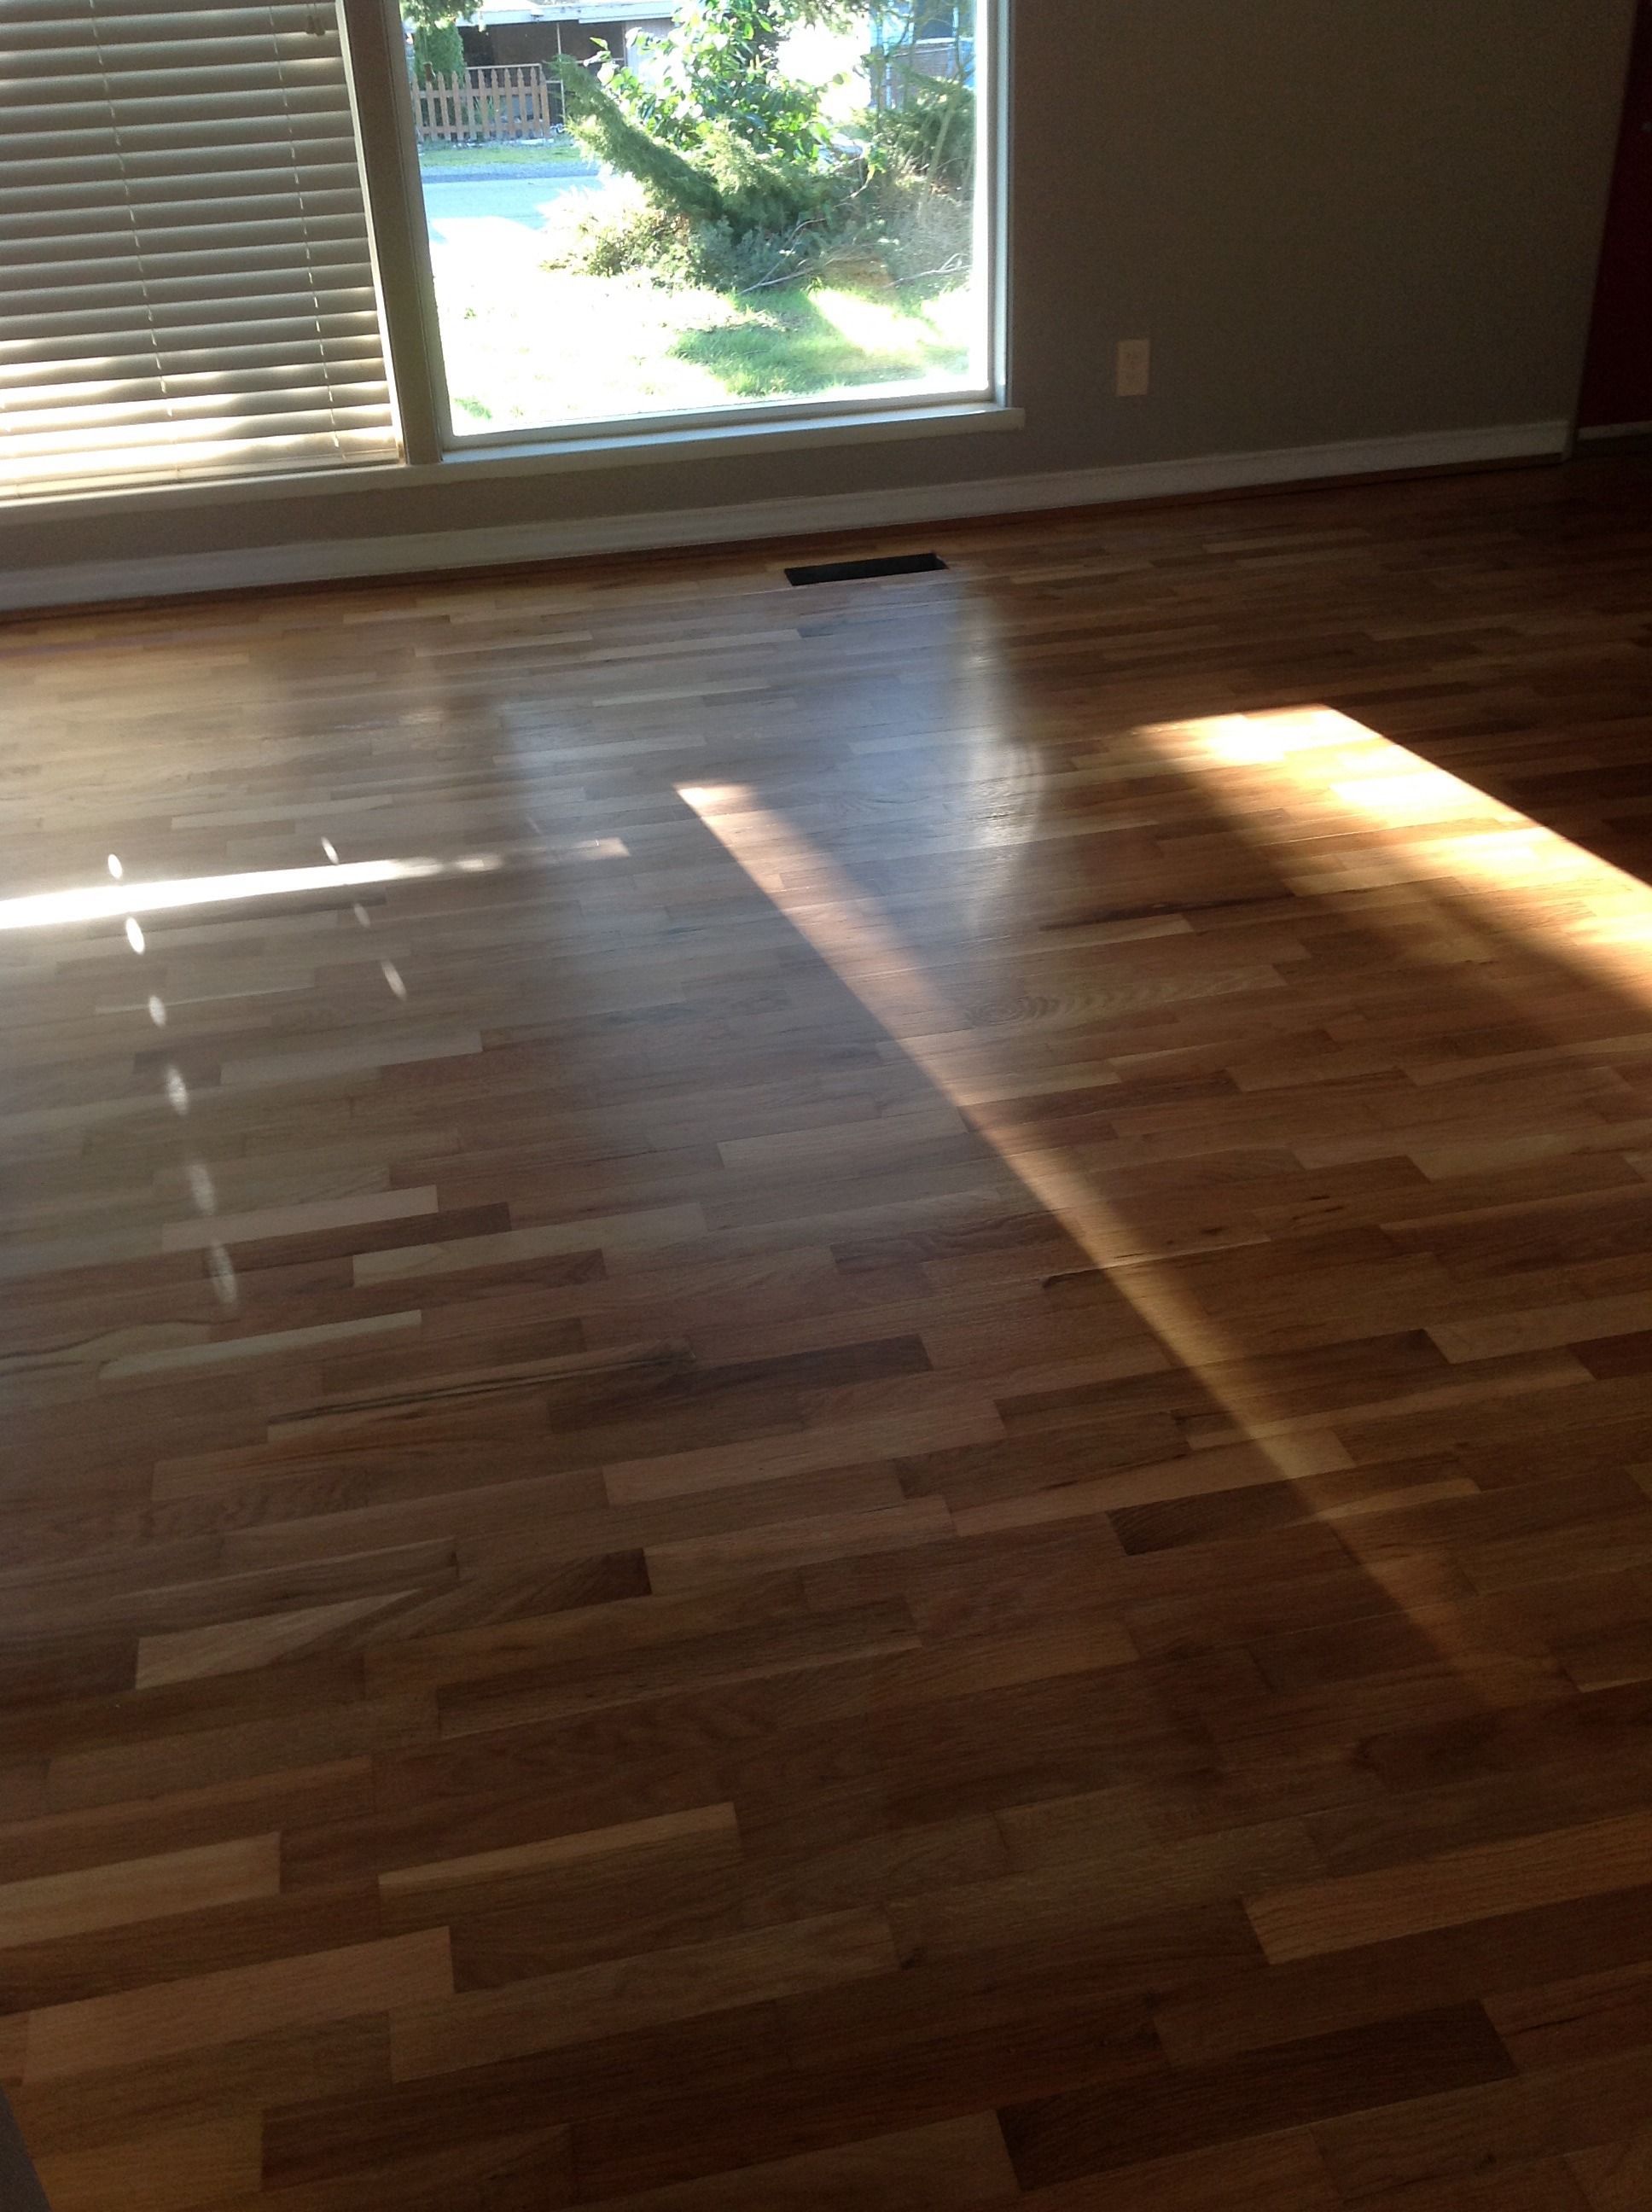
wood, house, plank, floor, interior, home, residence, residential, room, decor, hardwood, planks, wooden, domestic, flooring, wood flooring, remodel, laminate flooring, wood stain